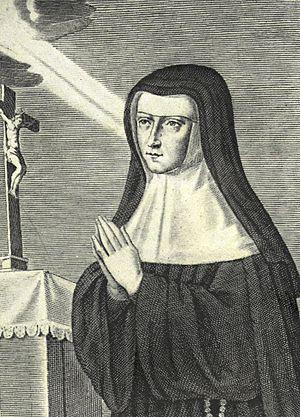
Alix Le Clerc Lorraine Nancy Famille Le Clerc
Saint Pierre Fourier, né le 30 novembre 1565 à Mirecourtdans les Vosges, en Lorraine et mort le 9 décembre 1640 à Gray, est un prêtre catholique et religieux augustin lorrain.
Remiremont, en vosgien de la montagne [rmirmo], est une commune française située dans le département des Vosges en région Grand Est. Située sur le piémont vosgien à 400 m d'altitude, elle marque l'entrée dans la moyenne montagne à l'embouchure des hautes vallées de la Moselle, de la Moselotte et de la Cleurie dont l'altitude va croissante.
Alix Le Clerc, née le 2 février 1576 à Remiremont et morte le 9 janvier 1622 à Nancy, est une religieuse lorraine sous le nom de Mère Thérèse de Jésus. Éducatrice, créatrice d'écoles, elle fonde un ordre religieux d'enseignantes, la congrégation de Notre-Dame. Elle est béatifiée en 1947 par Pie XII.
Mengin Le Clerc, né vers 1450 à Nancy et mort en 1510 à Nancy, est un important négociant, tabellion-juré de la ville de Nancy, qui prend la qualité de gouverneur de Nancy en 1498-1499. Il est seigneur de nombreux fiefs et laisse un héritage important à ses deux fils. Et tant que maistre de la monnaie de Nancy, une partie de ses descendants vont être des trésoriers des ducs de Lorraine, puis des rois de France.
L'hôtel-Dieu de Carpentras, construit au milieu du XVIIIᵉ siècle, était l'un des hôpitaux de la capitale du Comtat Venaissin. S'il ne fut pas le premier de Carpentras, il fut le plus imposant. Succédant à cinq autres établissements hospitaliers dont les durées de fonctionnement se chevauchèrent souvent, il fut commandité par Joseph-Dominique d'Inguimbert, dit dom Malachie, évêque de Carpentras, et le rôle qui fut le sien pendant deux siècles n'est pas indépendant de l'histoire de ses prédécesseurs. Il en est à la fois le successeur et l'aboutissement. Sa construction commença en 1750, et il fut desservi, selon la volonté de l'évêque, par des sœurs hospitalières à partir de 1764.